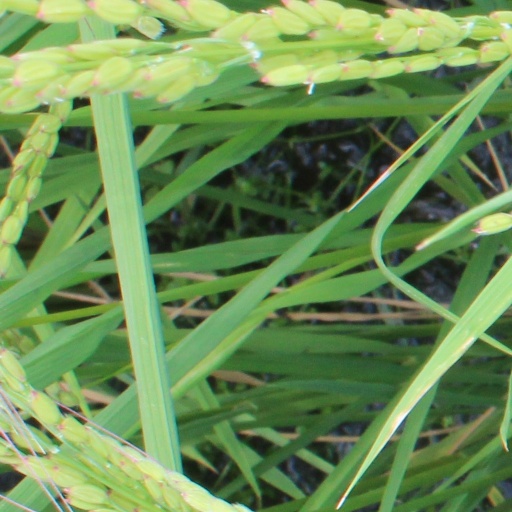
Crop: rice